Straight-twin engine

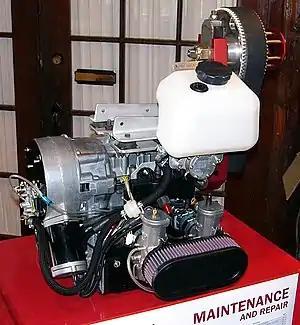
Rotax 503 aircraft engine

Other uses include tractors (such as various John Deere models until 1960), snowmobiles, personal watercrafts, and all-terrain vehicles. Design variations include two-stroke, four-stroke, petrol, diesel, air-cooling, water-cooling, natural aspiration and turbocharging.